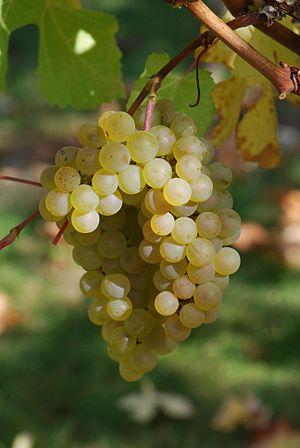
Vitis vinifera, chardonnay, conservatoire du vignoble charentais, Cherves 17
Le raisin est le fruit de la vigne. Le raisin de la vigne cultivée Vitis vinifera est un des fruits les plus cultivés au monde, avec 68 millions de tonnes produites en 2010, derrière les agrumes, les bananes et les pommes. Il se présente sous la forme de grappes composées de nombreux grains, qui sont sur le plan botanique des baies, de petite taille et de couleur claire, pour le raisin blanc ou plus foncée, pour le raisin rouge.